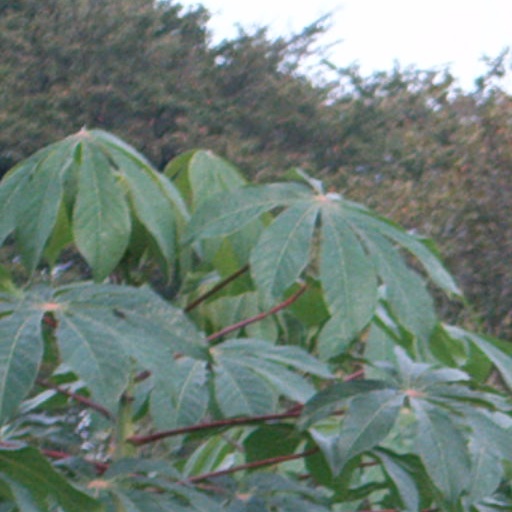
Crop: cassava